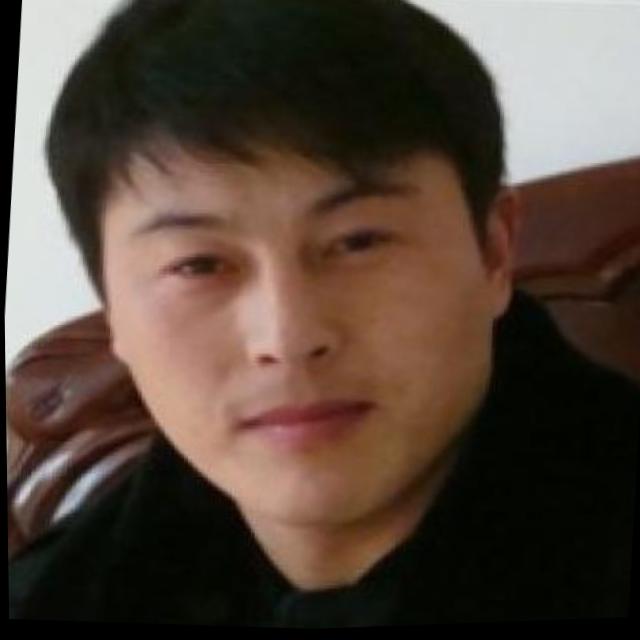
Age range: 21-44